Upendra Yadav

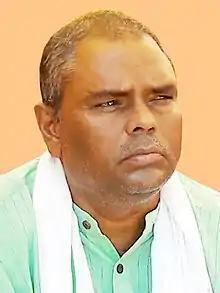
Yadav in 2017

Upendra Yadav (born 12 November 1960) is a Nepalese politician who has twice served as Deputy Prime Minister of Nepal and also as the chairman of the People's Socialist Party, Nepal from 2020 until 2023.